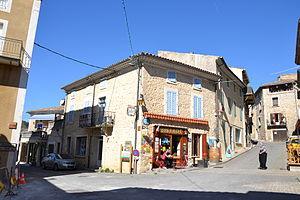
bistrot de Pays de Vinsobres (26)
Vinsobres est une commune française située dans le département de la Drôme en région Auvergne-Rhône-Alpes.